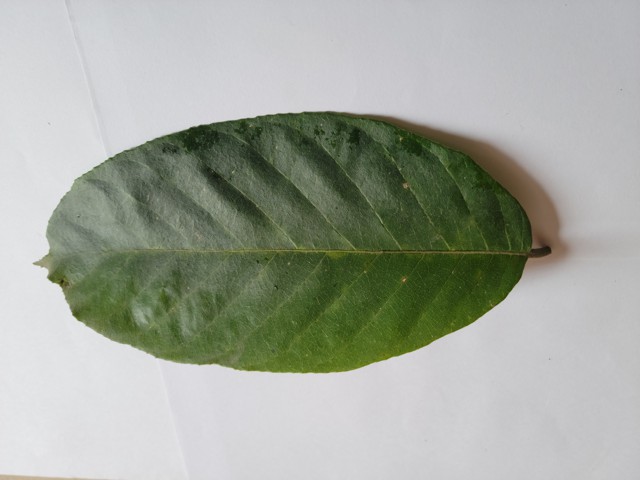
Plant: chapalish